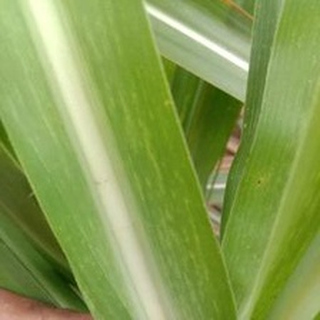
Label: sugarcane_mosaic